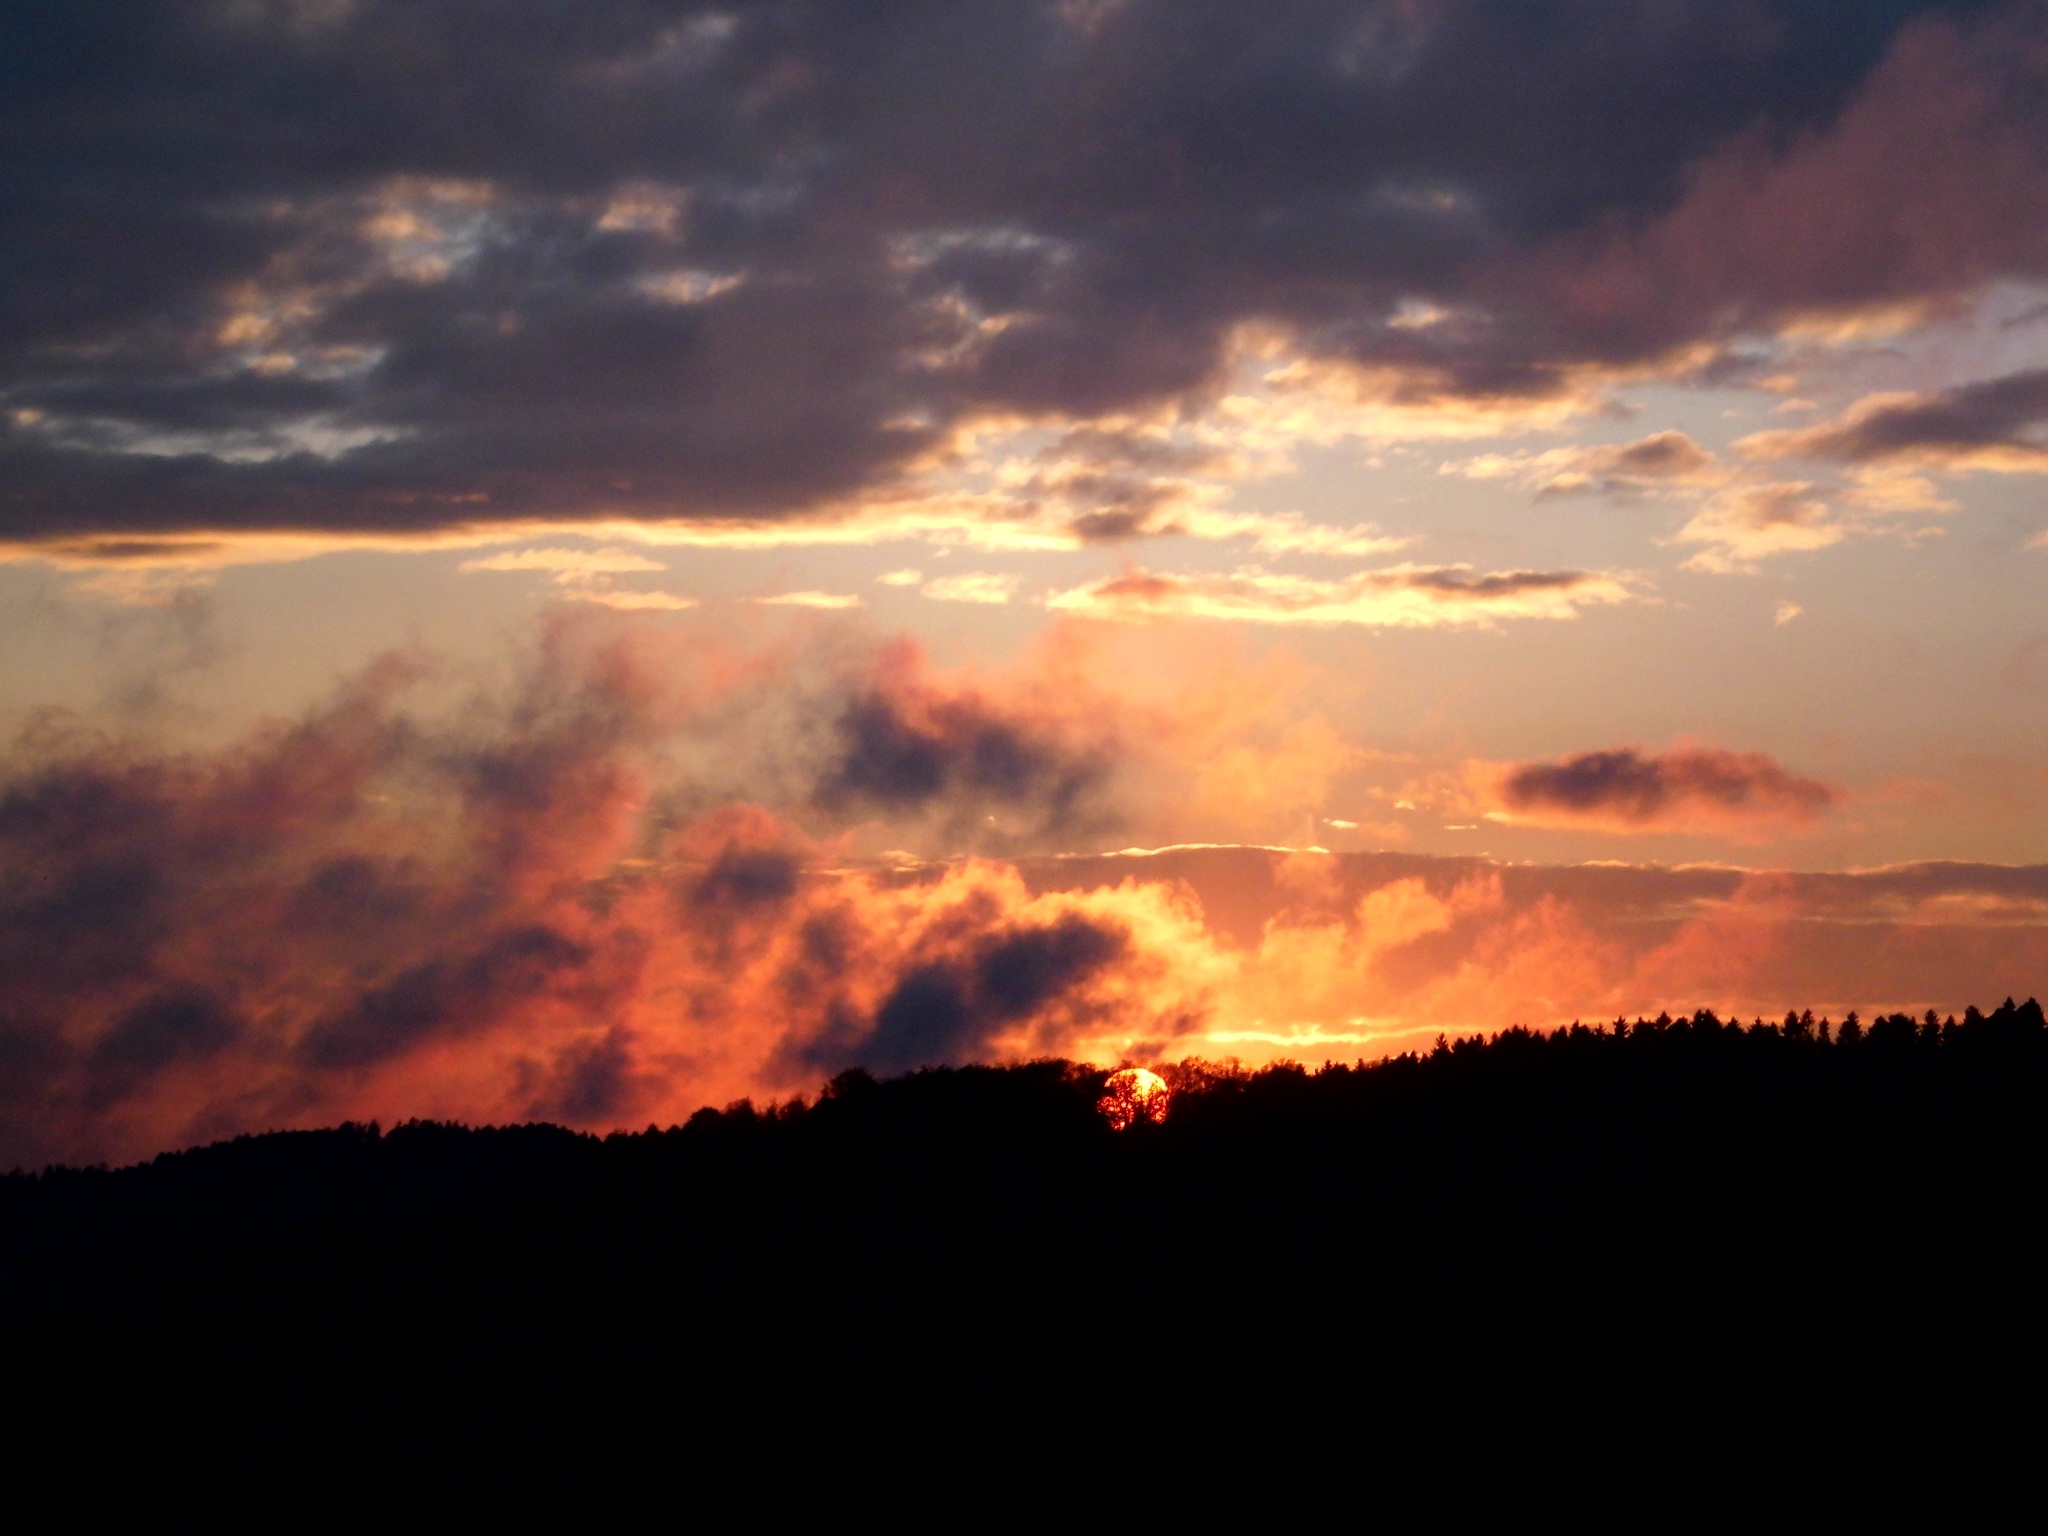
horizon, cloud, sky, sun, sunrise, sunset, sunlight, morning, dawn, atmosphere, dusk, evening, cumulus, clouds, abendstimmung, afterglow, evening sky, red sky at morning